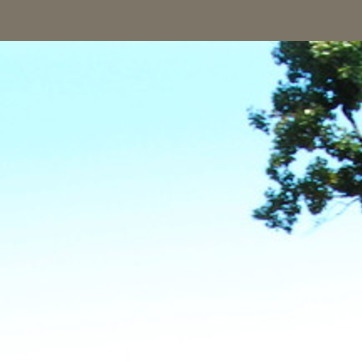
Material: sky